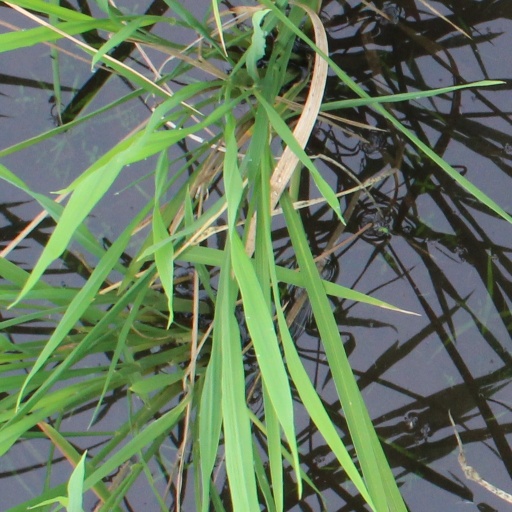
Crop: rice